Postage stamps and postal history of the Maldives

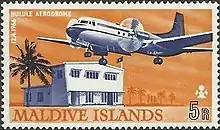
A 1967 stamp featuring the Hulhulé Airport

This is a survey of the postage stamps and postal history of the Maldives.